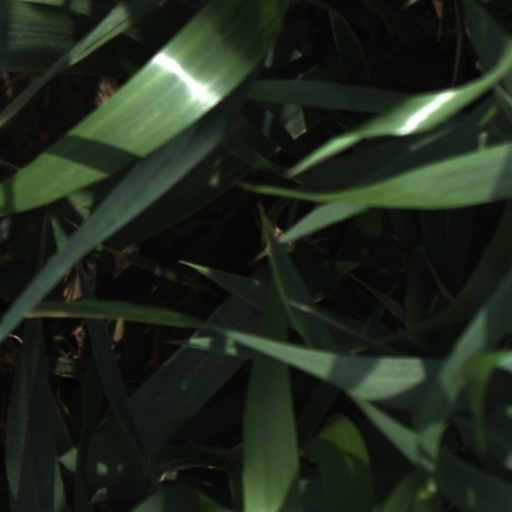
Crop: wheat